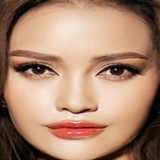
hoa hậu Ngọc Châu